Foreign Exchange (Australian TV series)

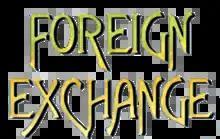

Foreign Exchange is a television series produced by Southern Star in association with Irish public broadcaster RTÉ (Raidió Teilifís Éireann). It aired on Nine Network from 5 November to 27 December 2004. The series starred Lynn Styles as Hannah O'Flaherty, a feisty Irish girl, and Zachary Garred as Brett Miller, a sun-drenched Australian boy. The pair are brought together from opposite sides of the world, due to a transfer portal. The series of 26 episodes was created by the Australian author John Rapsey and directed by Annie Murtagh-Monks and Gillian Reynolos.